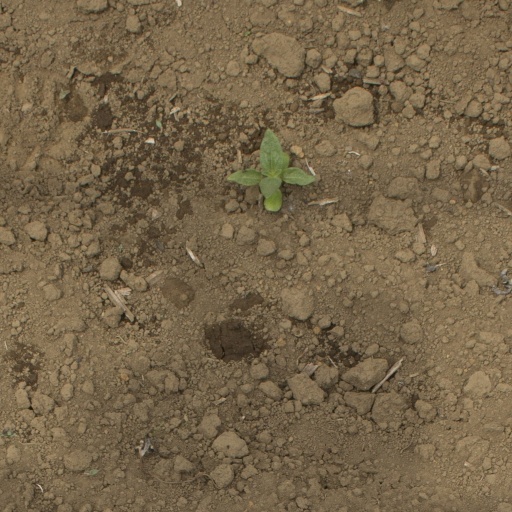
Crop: Jerusalem artichoke